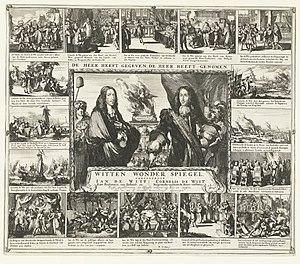
Johan de Witt, seigneur de Zuid- en Noord-Linschoten, Snelrewaard, Hekendorp et IJsselvere, fut grand-pensionnaire de Hollande de 1653 à 1672. Il meurt massacré par la foule avec son frère Cornelis.